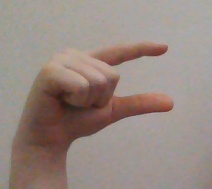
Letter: dal